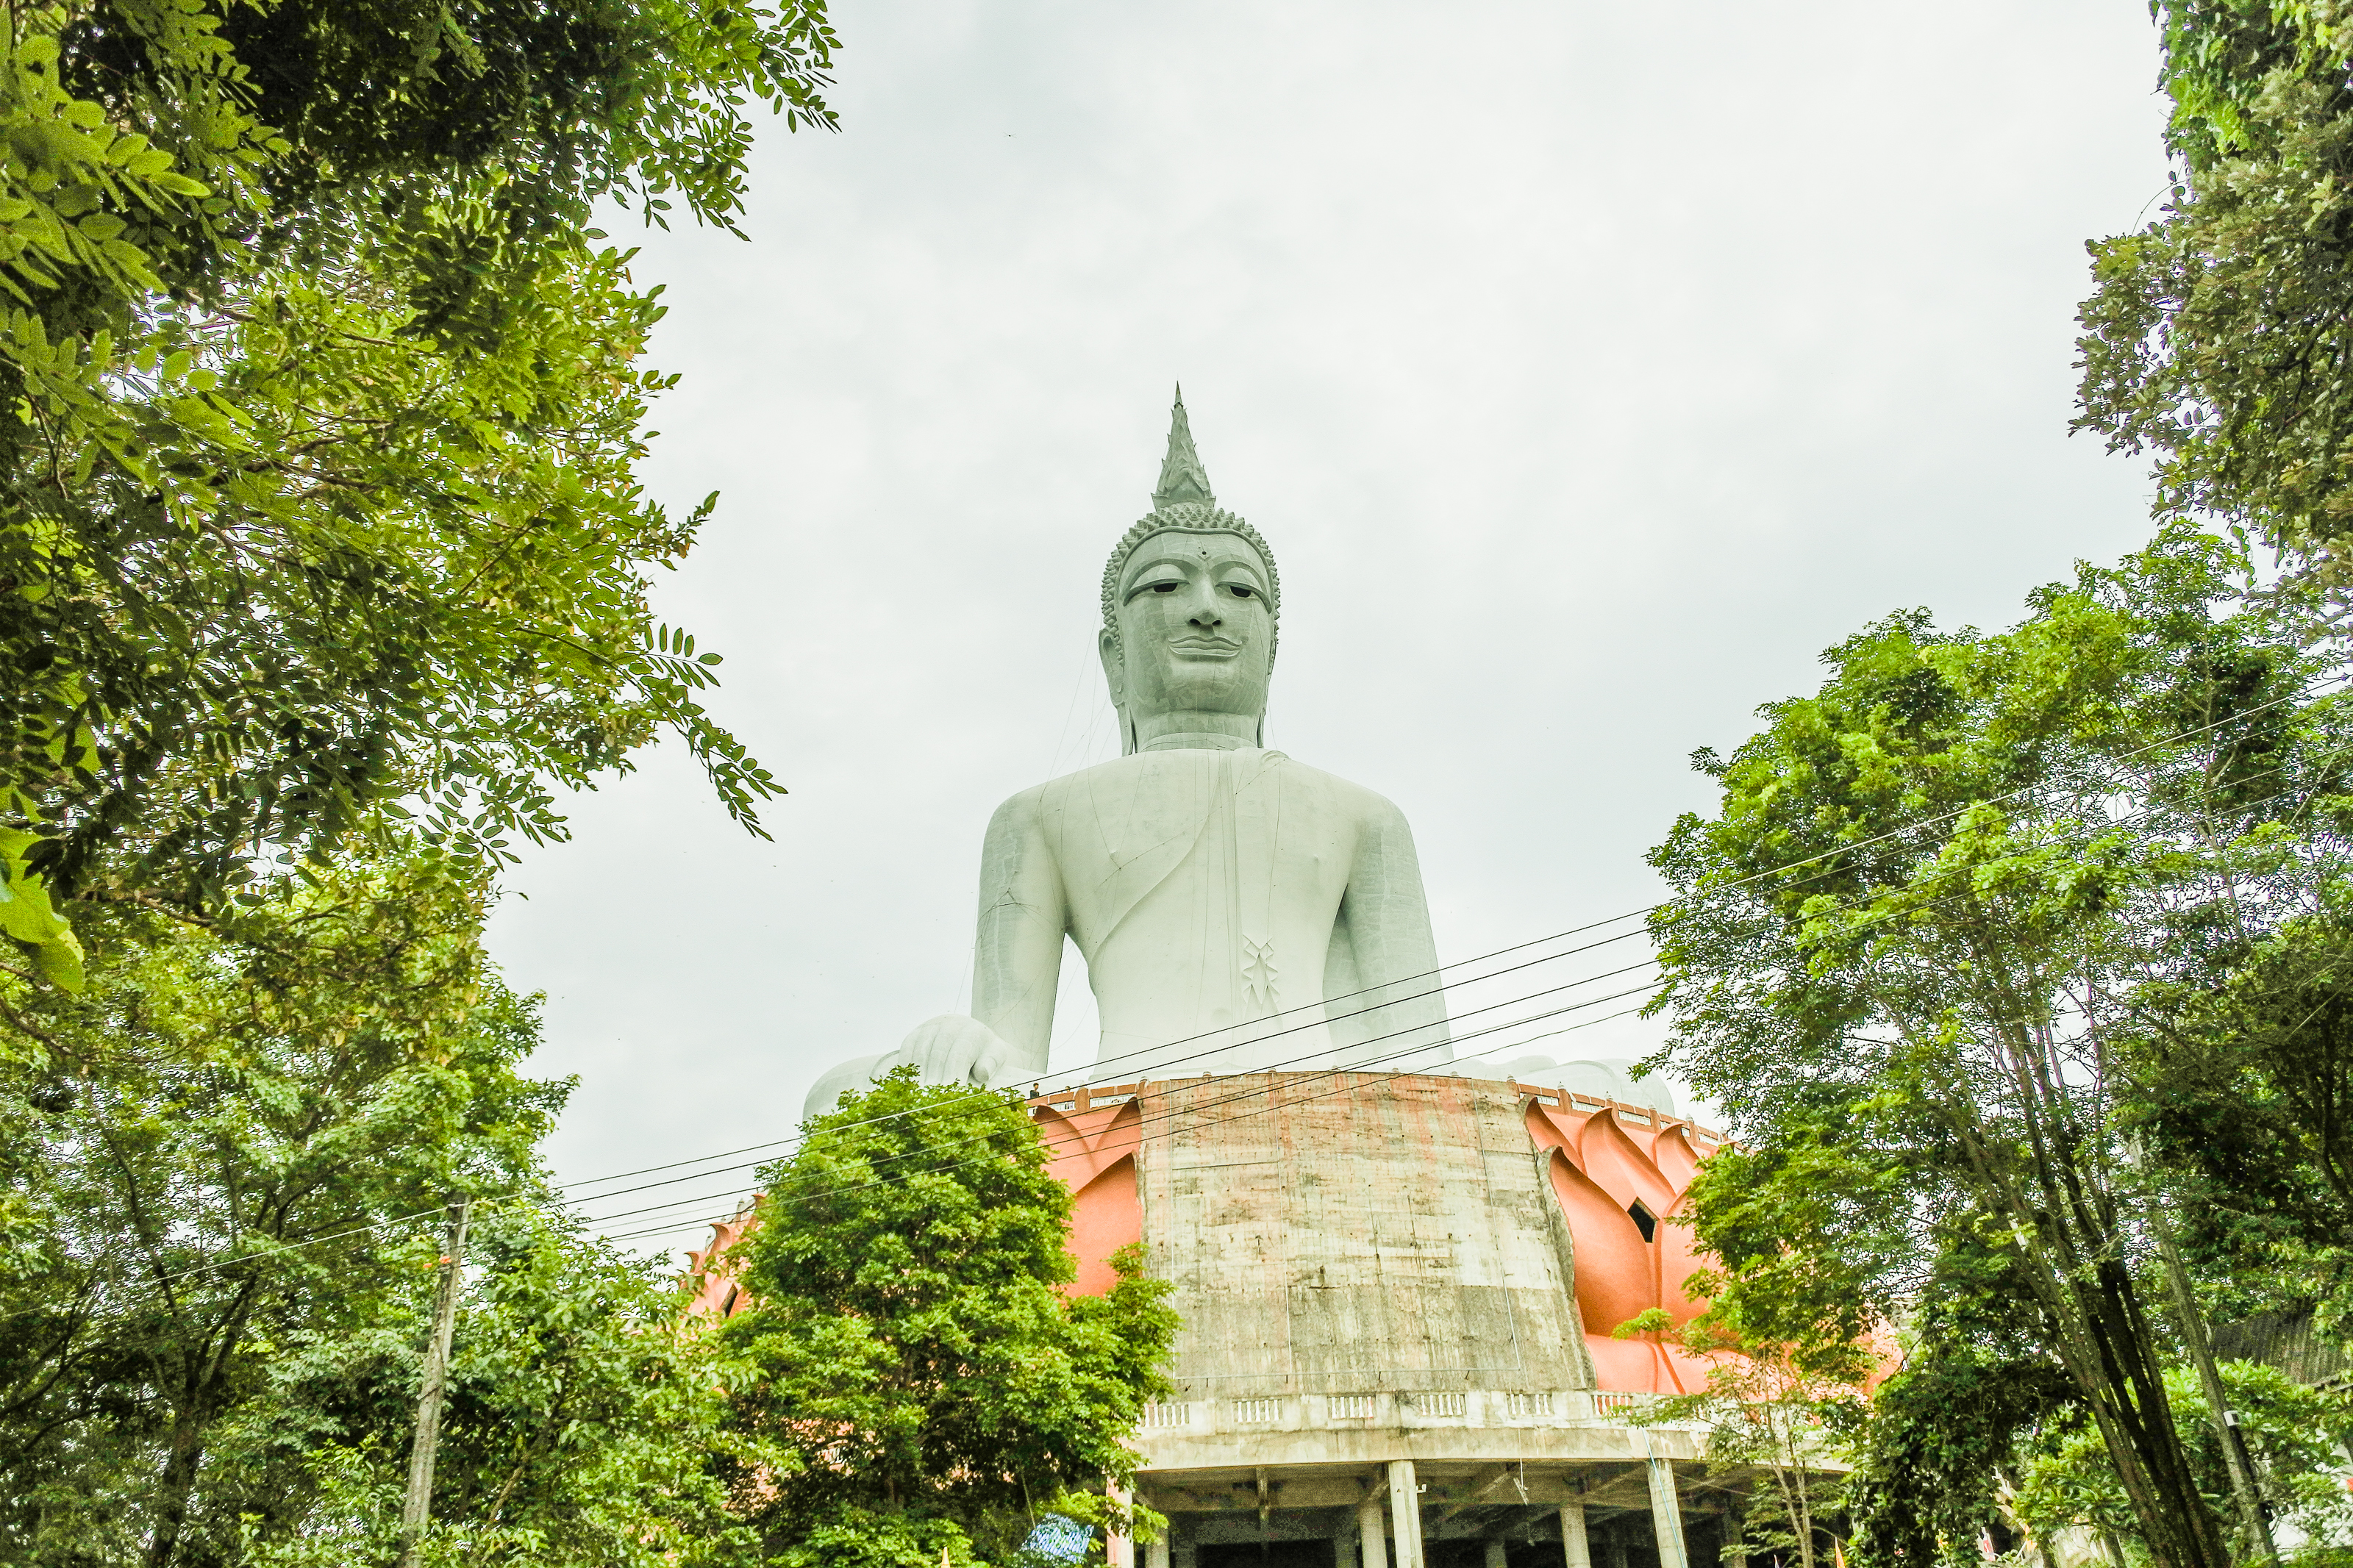
amazing, architecture, art, asia, asian, big, blue, blue sky, buddha, buddhism, built, climate, cloud, culture, destinations, exterior, famous, finger, forest, green, hill, large, manorom, meditation, mountain, mukdahan province, panorama, place, reflection, religion, sit, sky, southeast, spirituality, statue, structure, sunrise, sunset, symbol, temple, thai, thailand, top, tourism, travel, tropical, vacations, wat, water, white buddha, landmark, monument, sculpture, fictional character, tree, historic site, place of worship, building, vacation, pagoda, plant, tower, tourist attraction, city